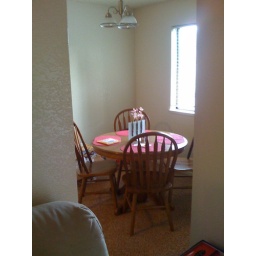
Cute pink dining room with boxes all over the floor.......!